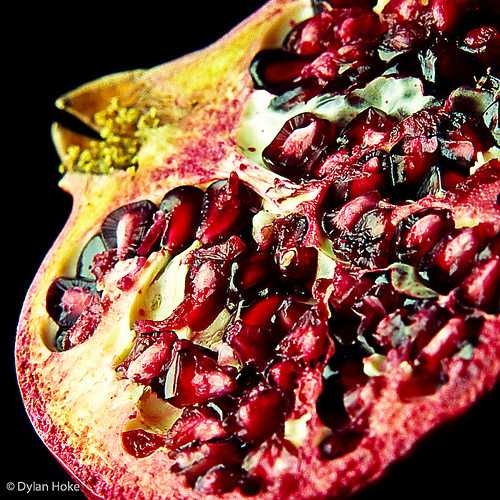
Label: Pomegranate